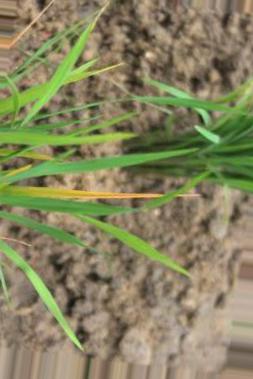
Nhãn: Tungro virus